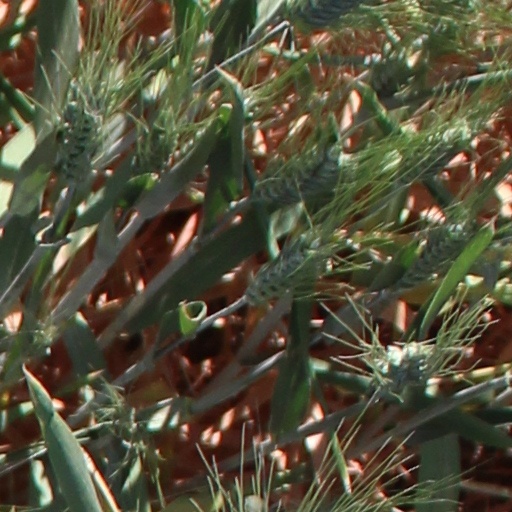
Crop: wheat